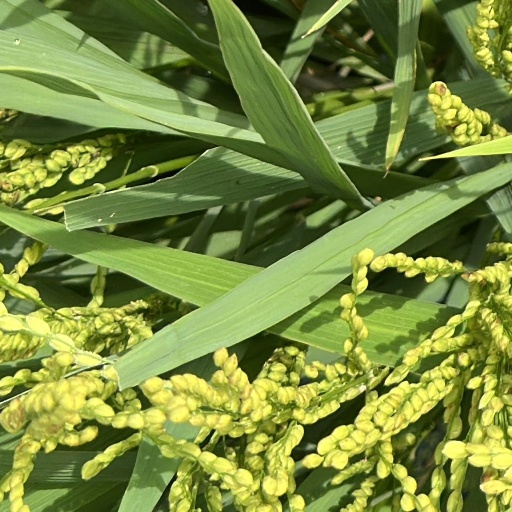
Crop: rice